Bavarian Localbahn Society

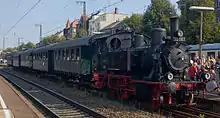
The BLV steam train headed by locomotive no. 70 083

The society has over 19 passenger coaches from the period 1889 to 1958, 8 goods wagons from the years 1883 to 1920 as well as various inspection trolleys.